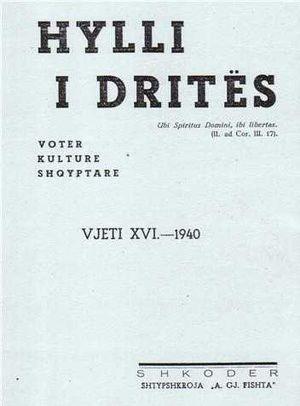
"Shkodër ou Shkodra est une municipalité du nord-ouest de l'Albanie, la ville principale de la région et au bord du lac du même nom, le plus grand lac des Balkans, près des fleuves Drin, Kir et Buna, où passe la frontière actuelle de l'Albanie avec le Monténégro. Elle abrite le Château de Shkodra, qui se trouve à une hauteur de 130 mètres. L'origine de son nom provient de l'endroit où passe pour se verser à l'Adriatique le fleuve Drin, de l'albanais ""Shko - Drin"" qui signifie ""Va-Drin"". Shkodra est entourée également d'un massif montagneux, incluant les montagnes de Cukal, de Maranaj, de Tarabosh et de Sheldi.